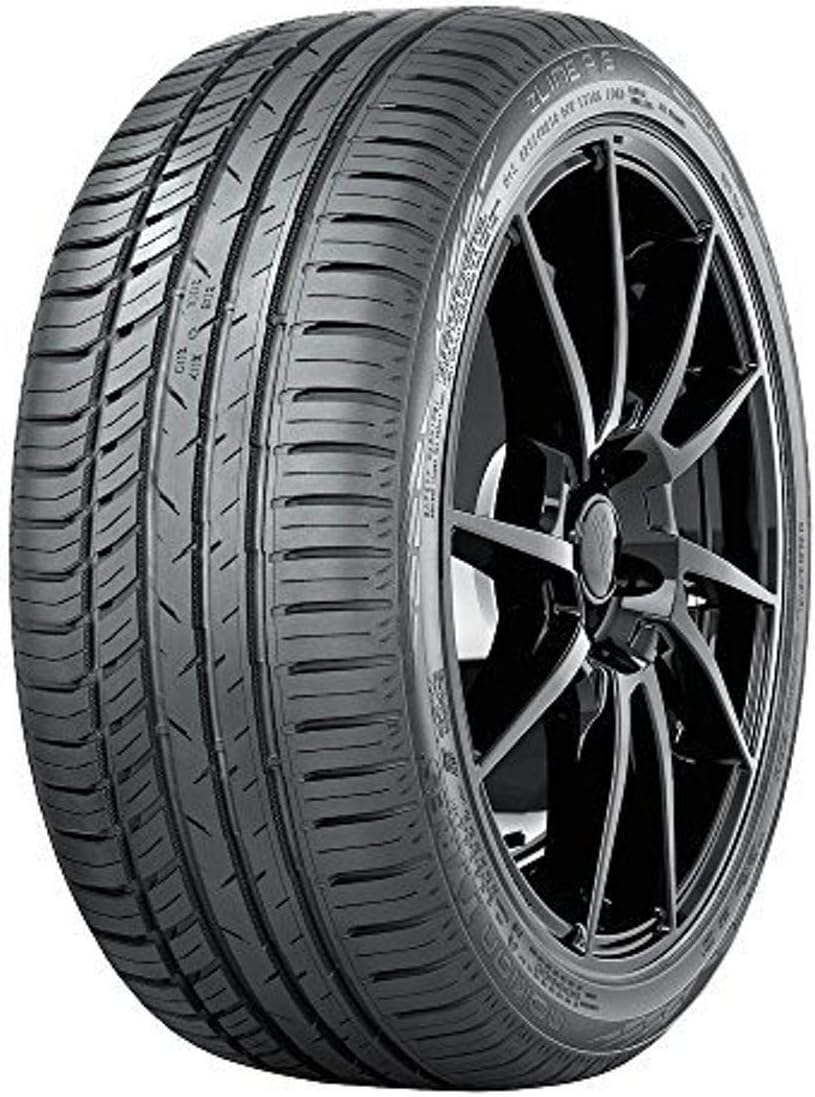
Nokian ZLINE A/S All- Season Radial Tire-245/40R19 98W
Category: Automotive
Nokian ZLine A/S 245/40R19XL 98W BSW
Features: Radial | EXCELLENT HANDLING AND STABILITY | CONTROLLED DRIVING COMFORT | SAFETY IN ALL-SEASONS